Faisal Kapadia

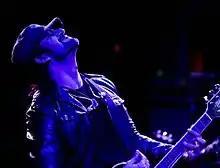

Faisal Kapadia is a Pakistani musician, composer, singer-songwriter, and guitarist. He is best known as the lead vocalist and primary lyricist of rock music band Strings. After dissolution of Strings band, he started singing as solo artist. Faisal Kapadia has directed a number of music videos for his band. Strings made its entry into the Bollywood music in 2006.